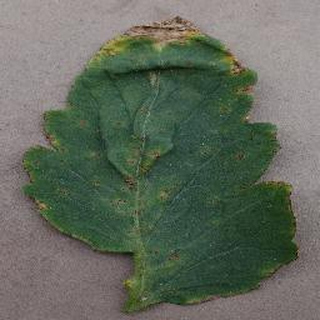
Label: tomato_bacterial_spot